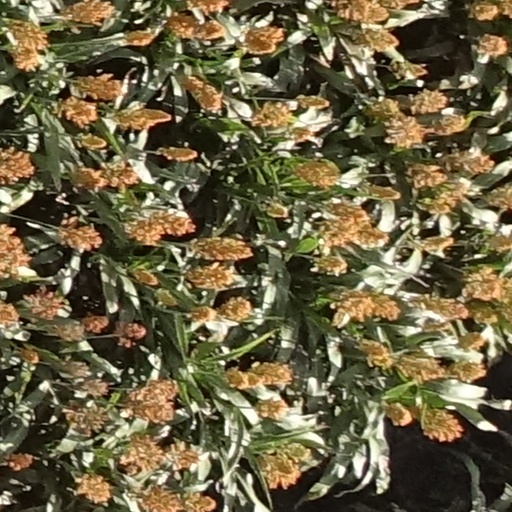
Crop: sorghum